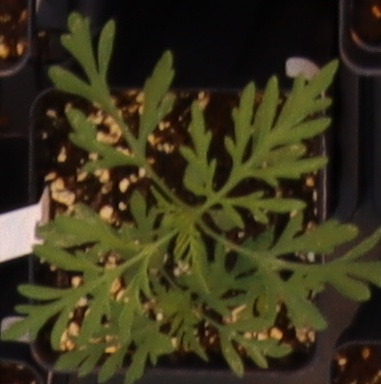
Label: Ragweed